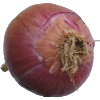
Label: Onion Red 1